Pewabic Pottery

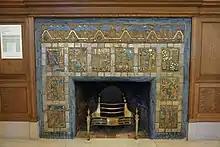
Pewabic fireplace in the HYPE Teen Center (formerly the Children's Room) inside the Detroit Public Library

Pewabic tile was (and continues to be) in great demand in Detroit and the southeastern Michigan area for the use in buildings and it can be found in many of the area's finest structures. These include: